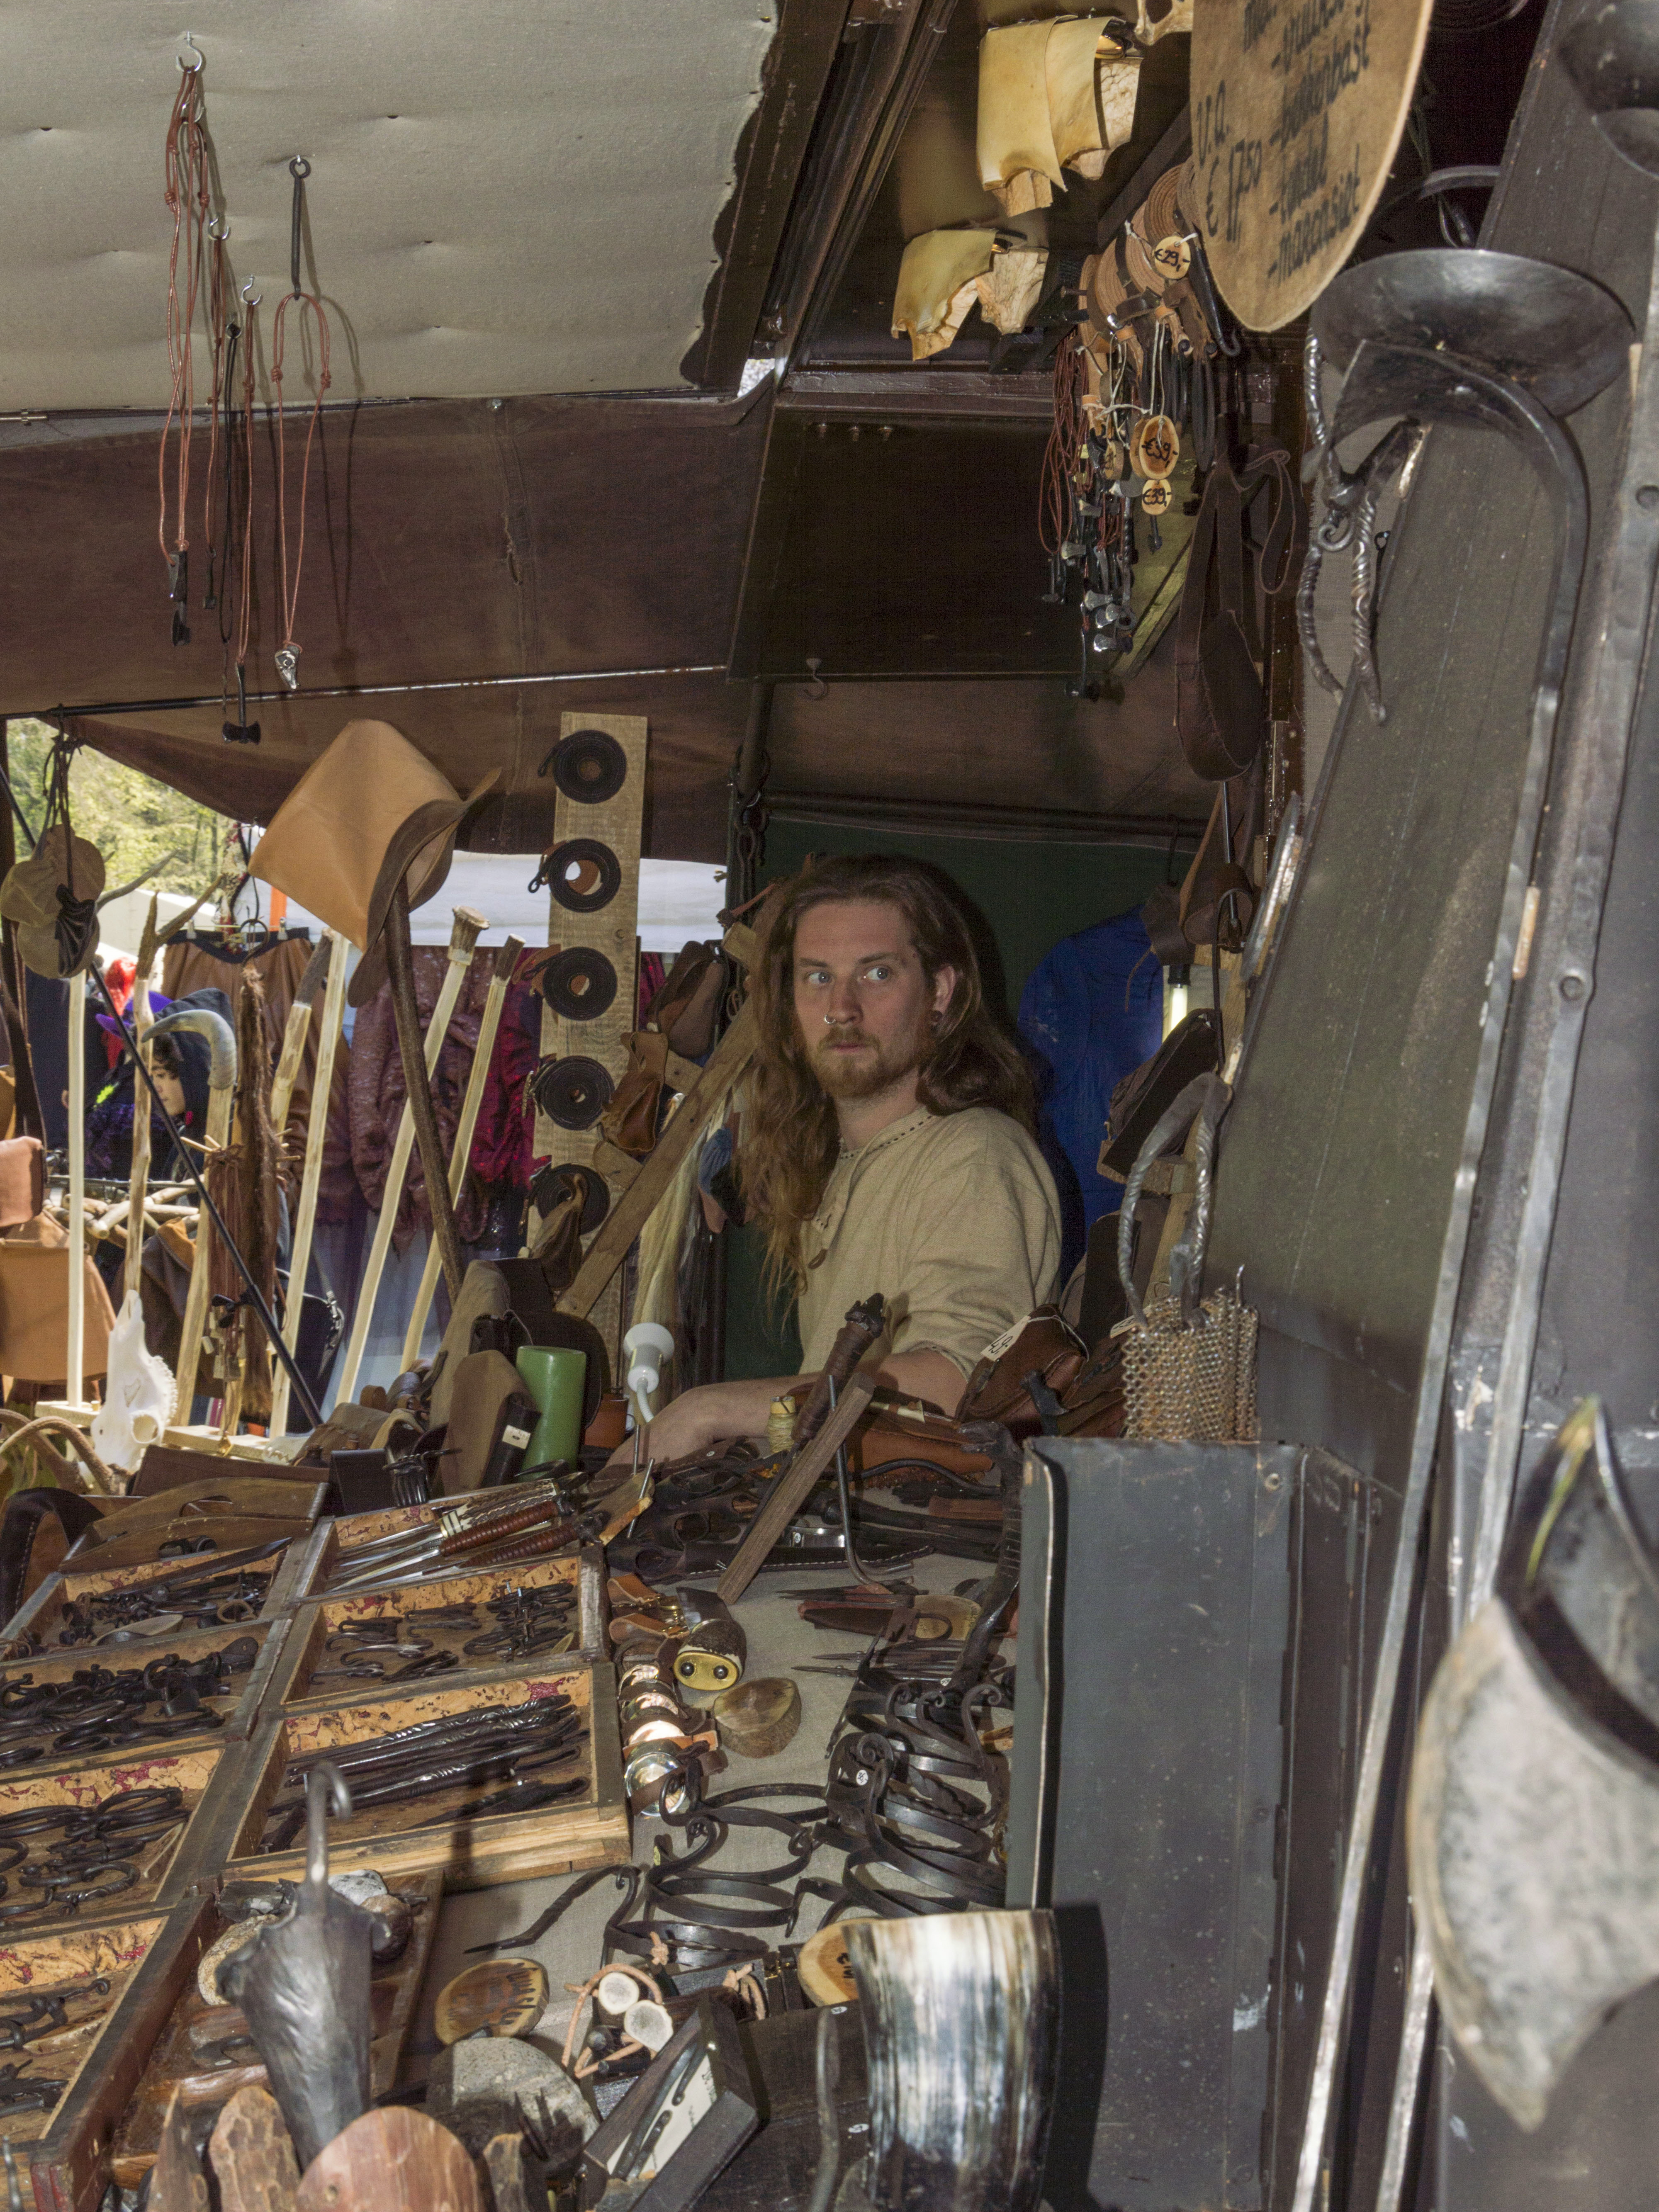
outdoor, people, photography, van, photo, market, nikon, cosplay, holland, festival, nederland, netherlands, de, fun, dutch, outdoorphotography, picture, photograph, fotos, foto, fotografie, pd, event, costume, kasteel, scrap, paulvandevelde, pdvandevelde, padagudaloma, dordrecht, nederlandinfotos, eventphotography, evenementenfotografie, pvdvfotografie, pdvandeveldedordrecht, nederlandsefotografie, dutchphotogaraphy, totallydutch, fotografienederland, hollandsefotografie, fotografieholland, velde, haarzuilens, dehaar, elfia, eff, kasteeldehaar, elffantasyfair, elfiahaarzuilens, elfia2014, eff2014